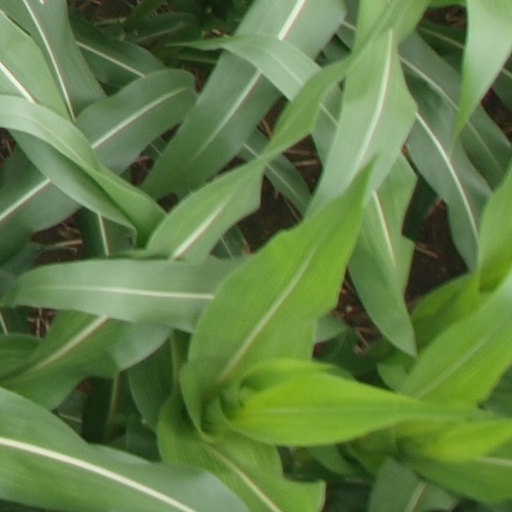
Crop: maize; corn